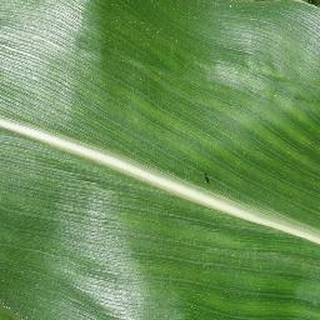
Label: healthy_corn